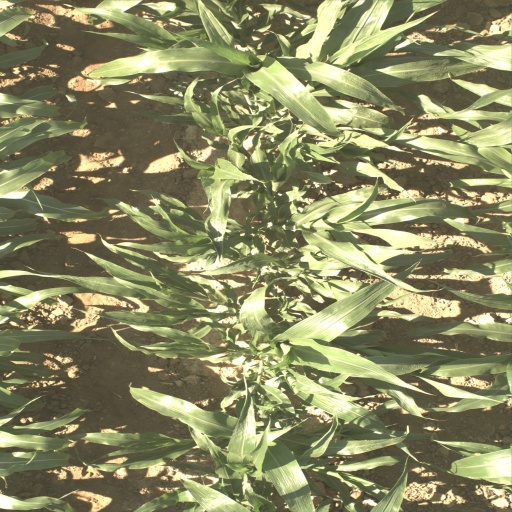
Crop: sorghum